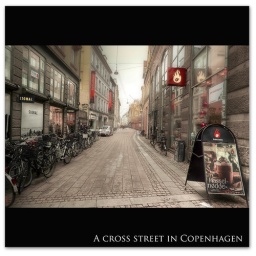
A cross street in Copenhagen